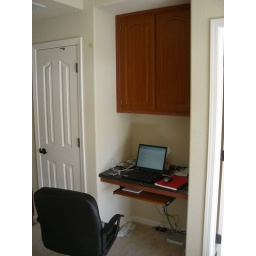
built in computer desk